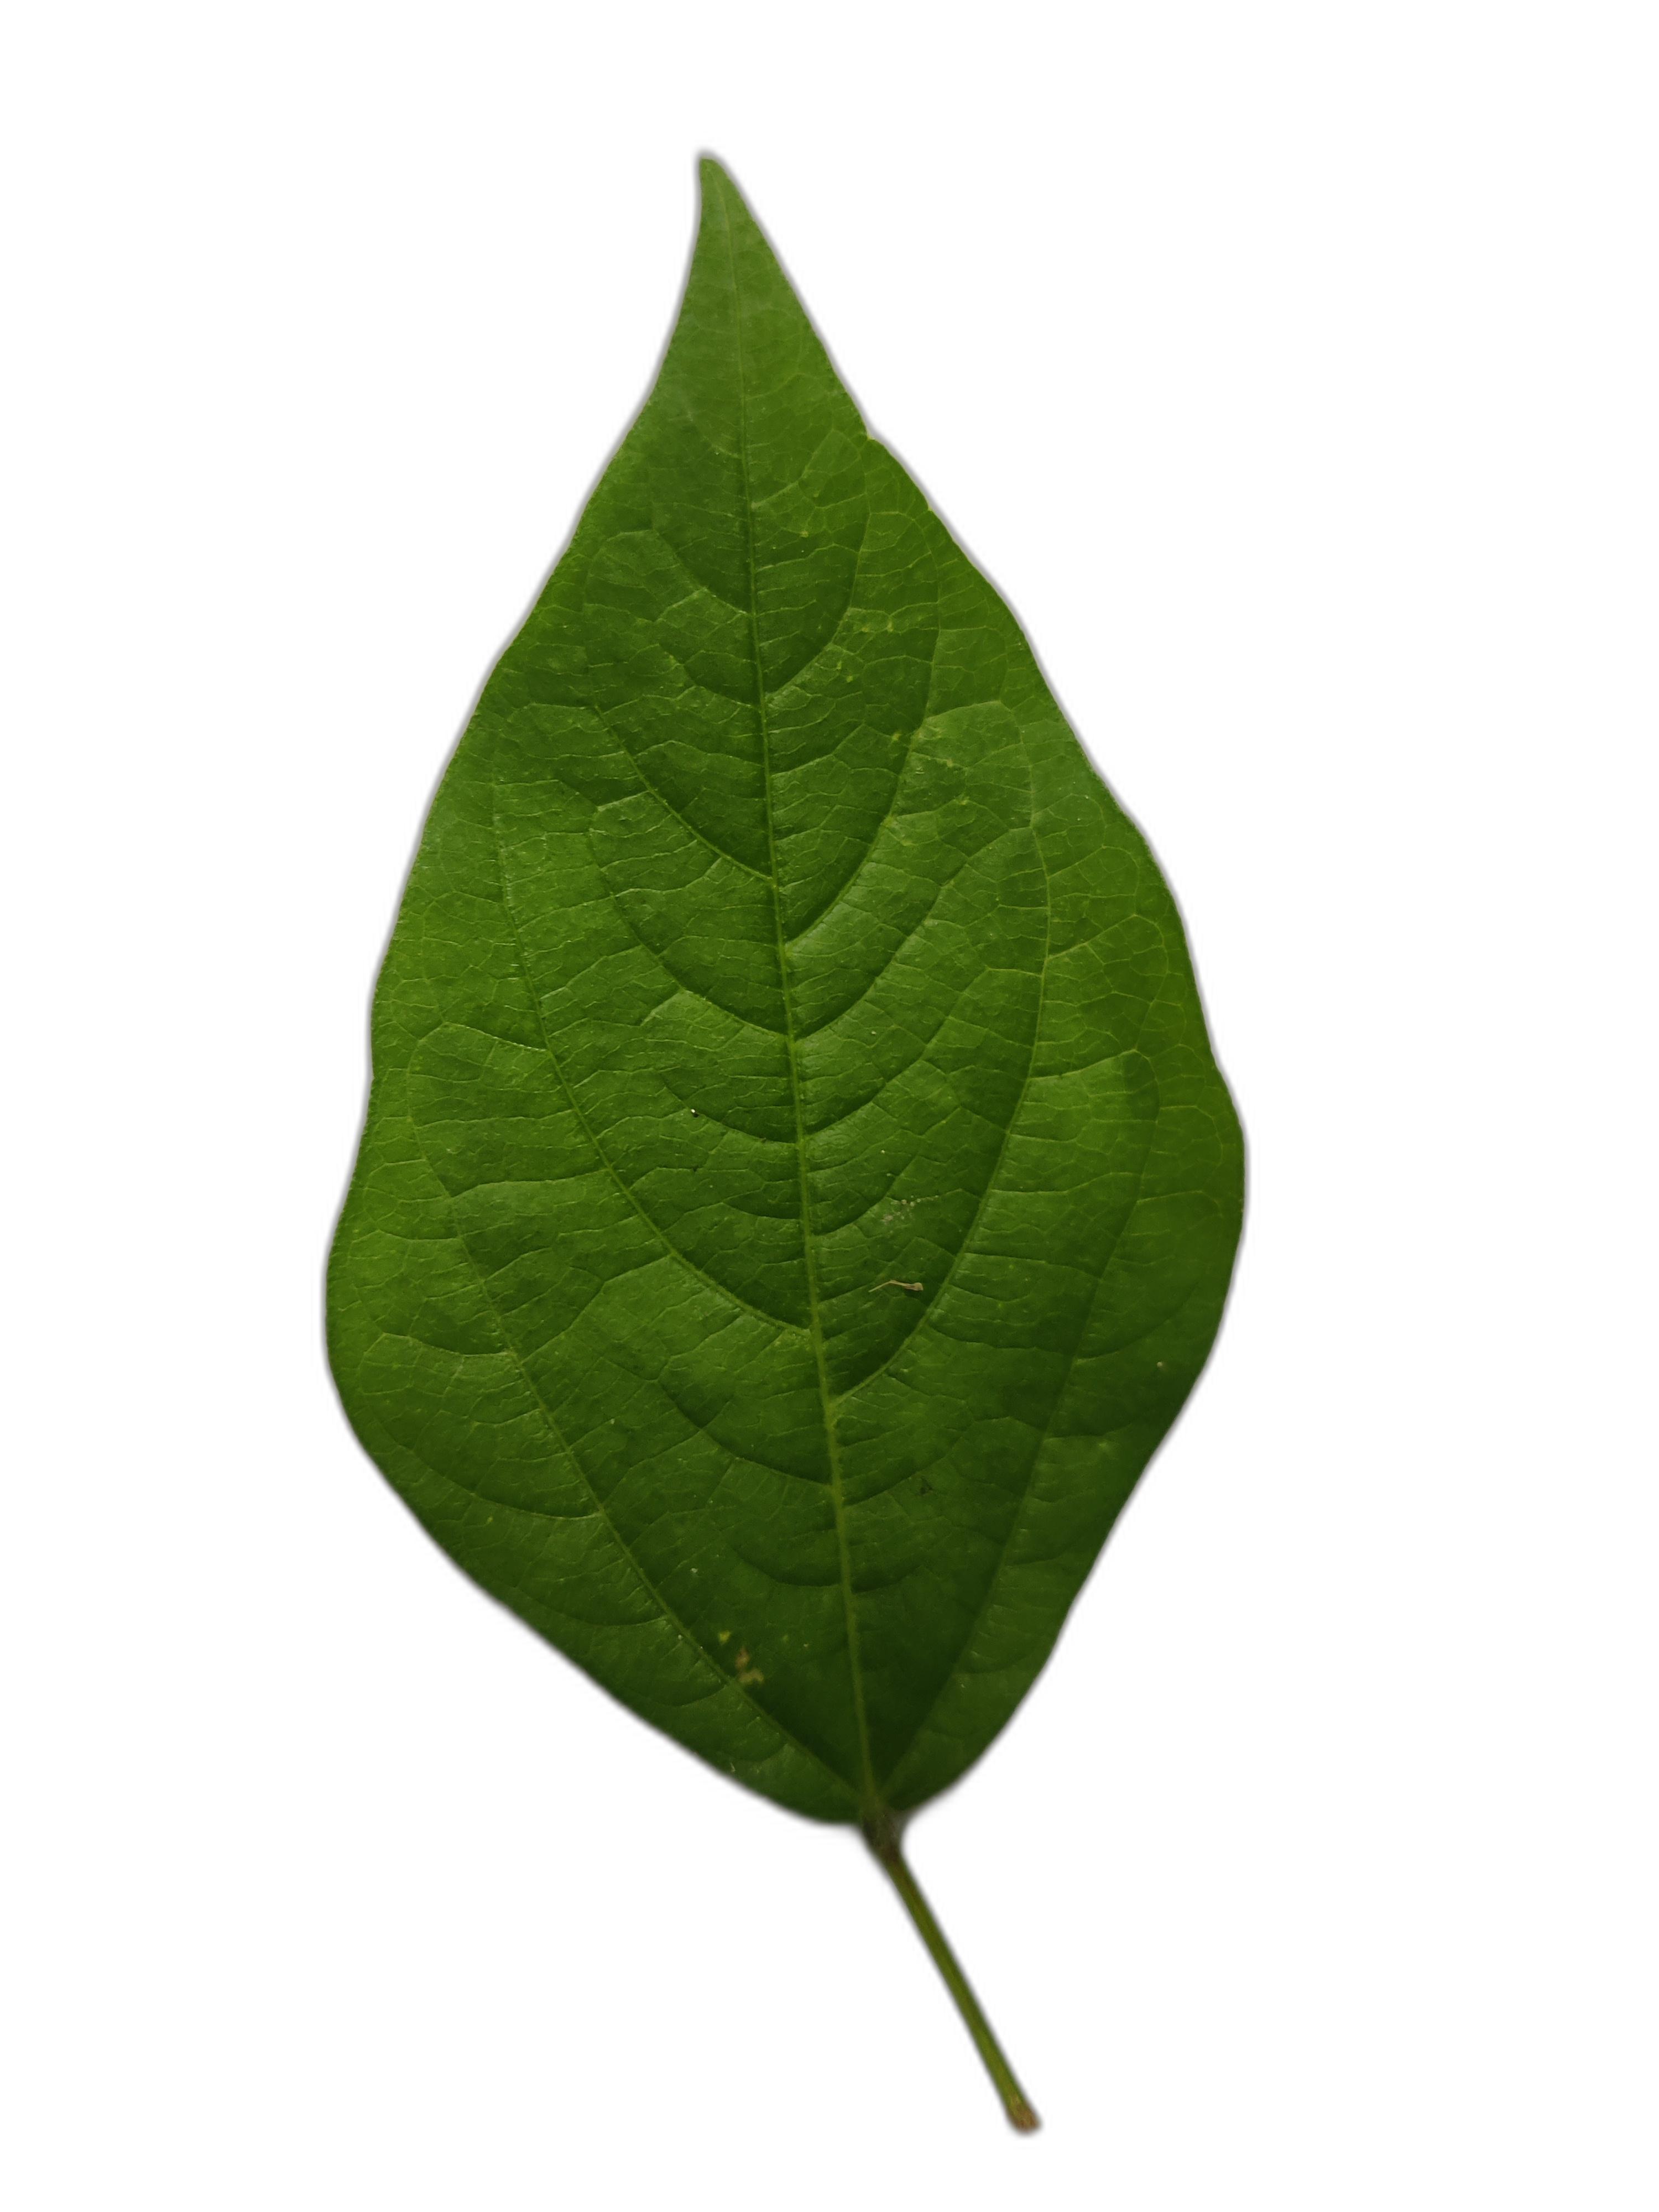
Label: Healthy